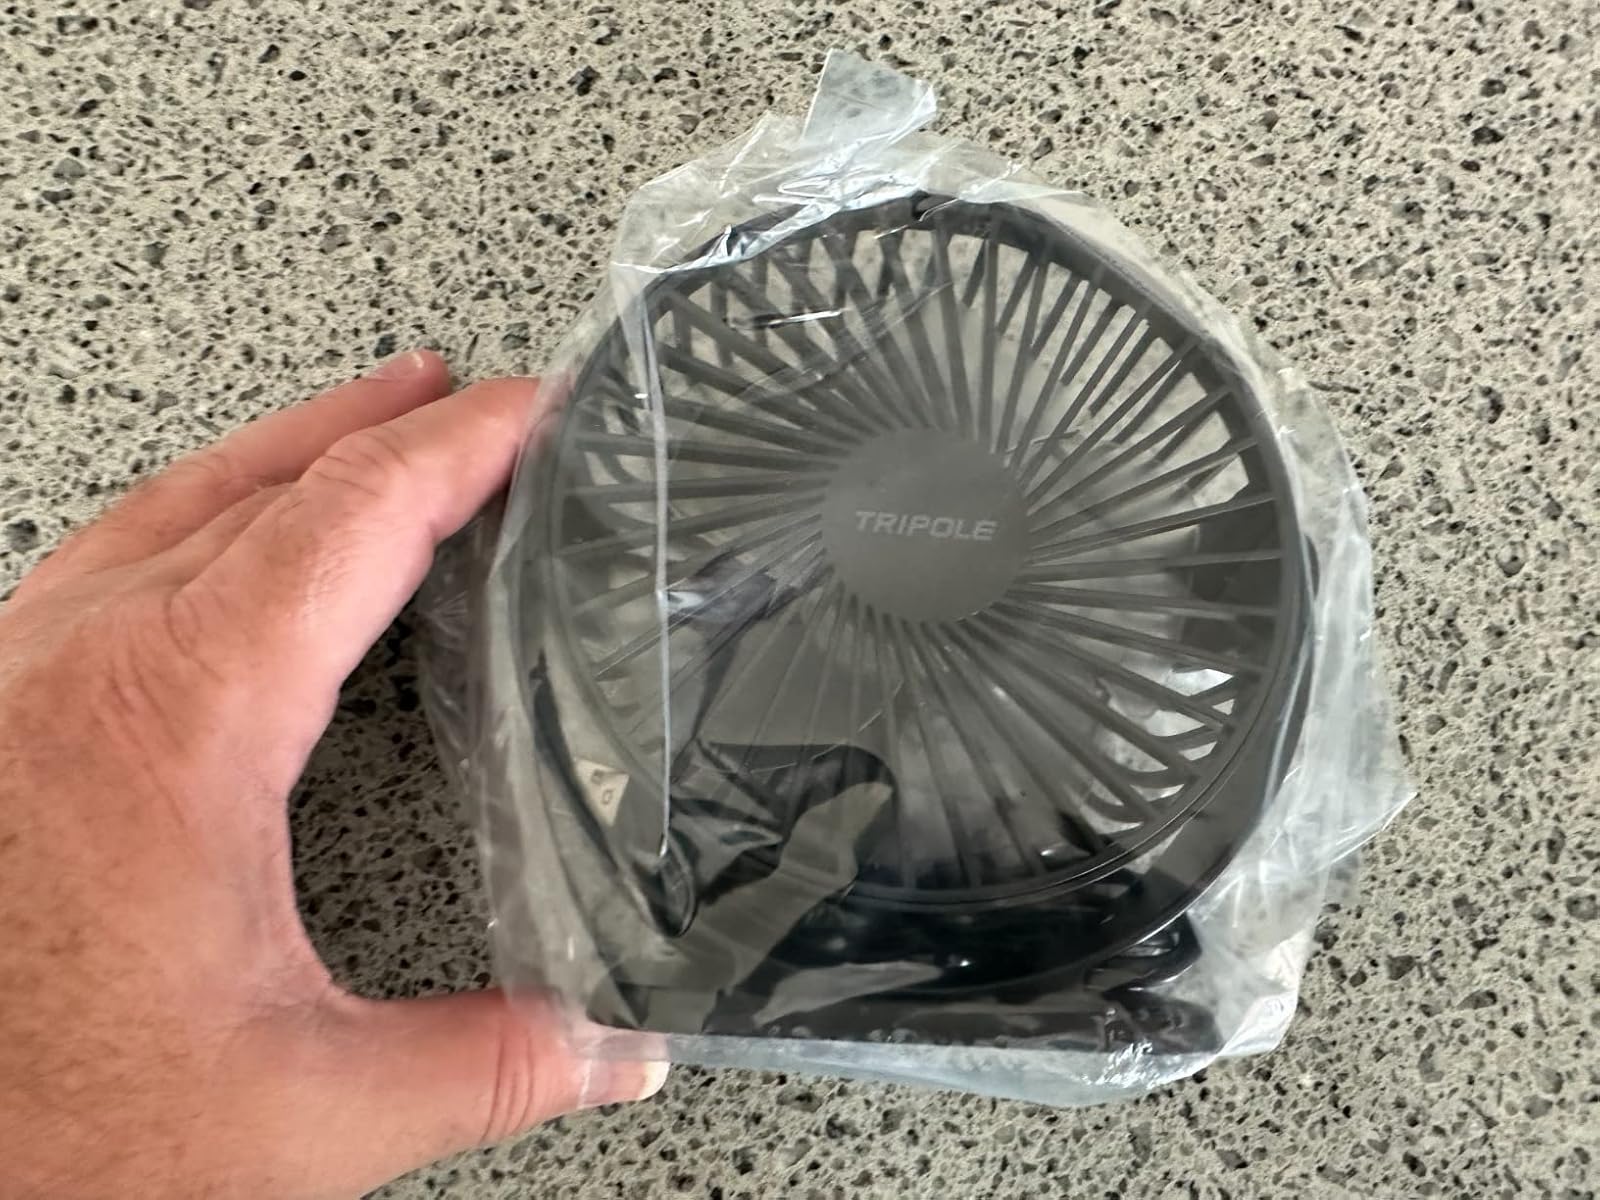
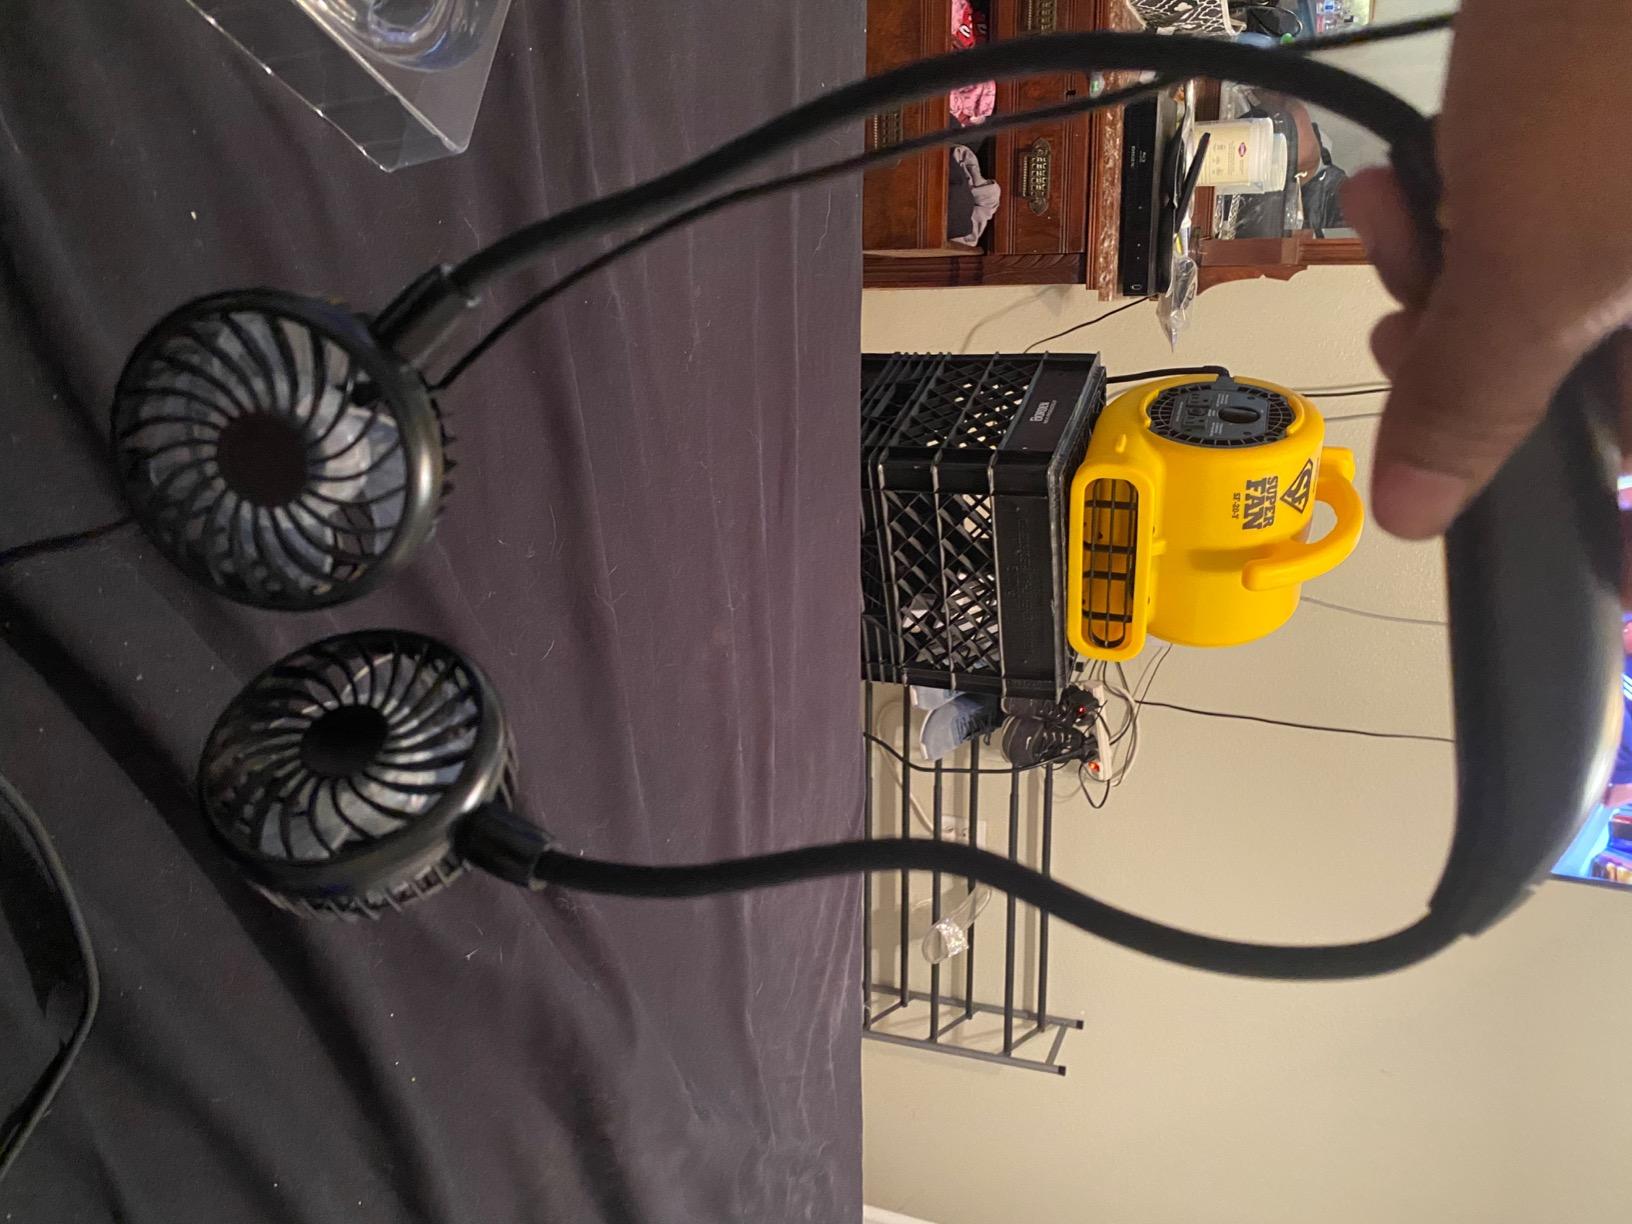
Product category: fan
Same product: no